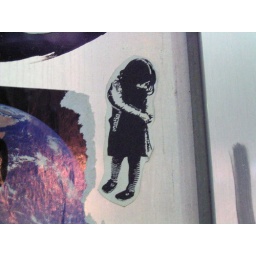
coquettish girl in my wall